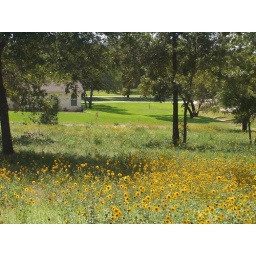
This house was beautiful with the wildflowers near the road